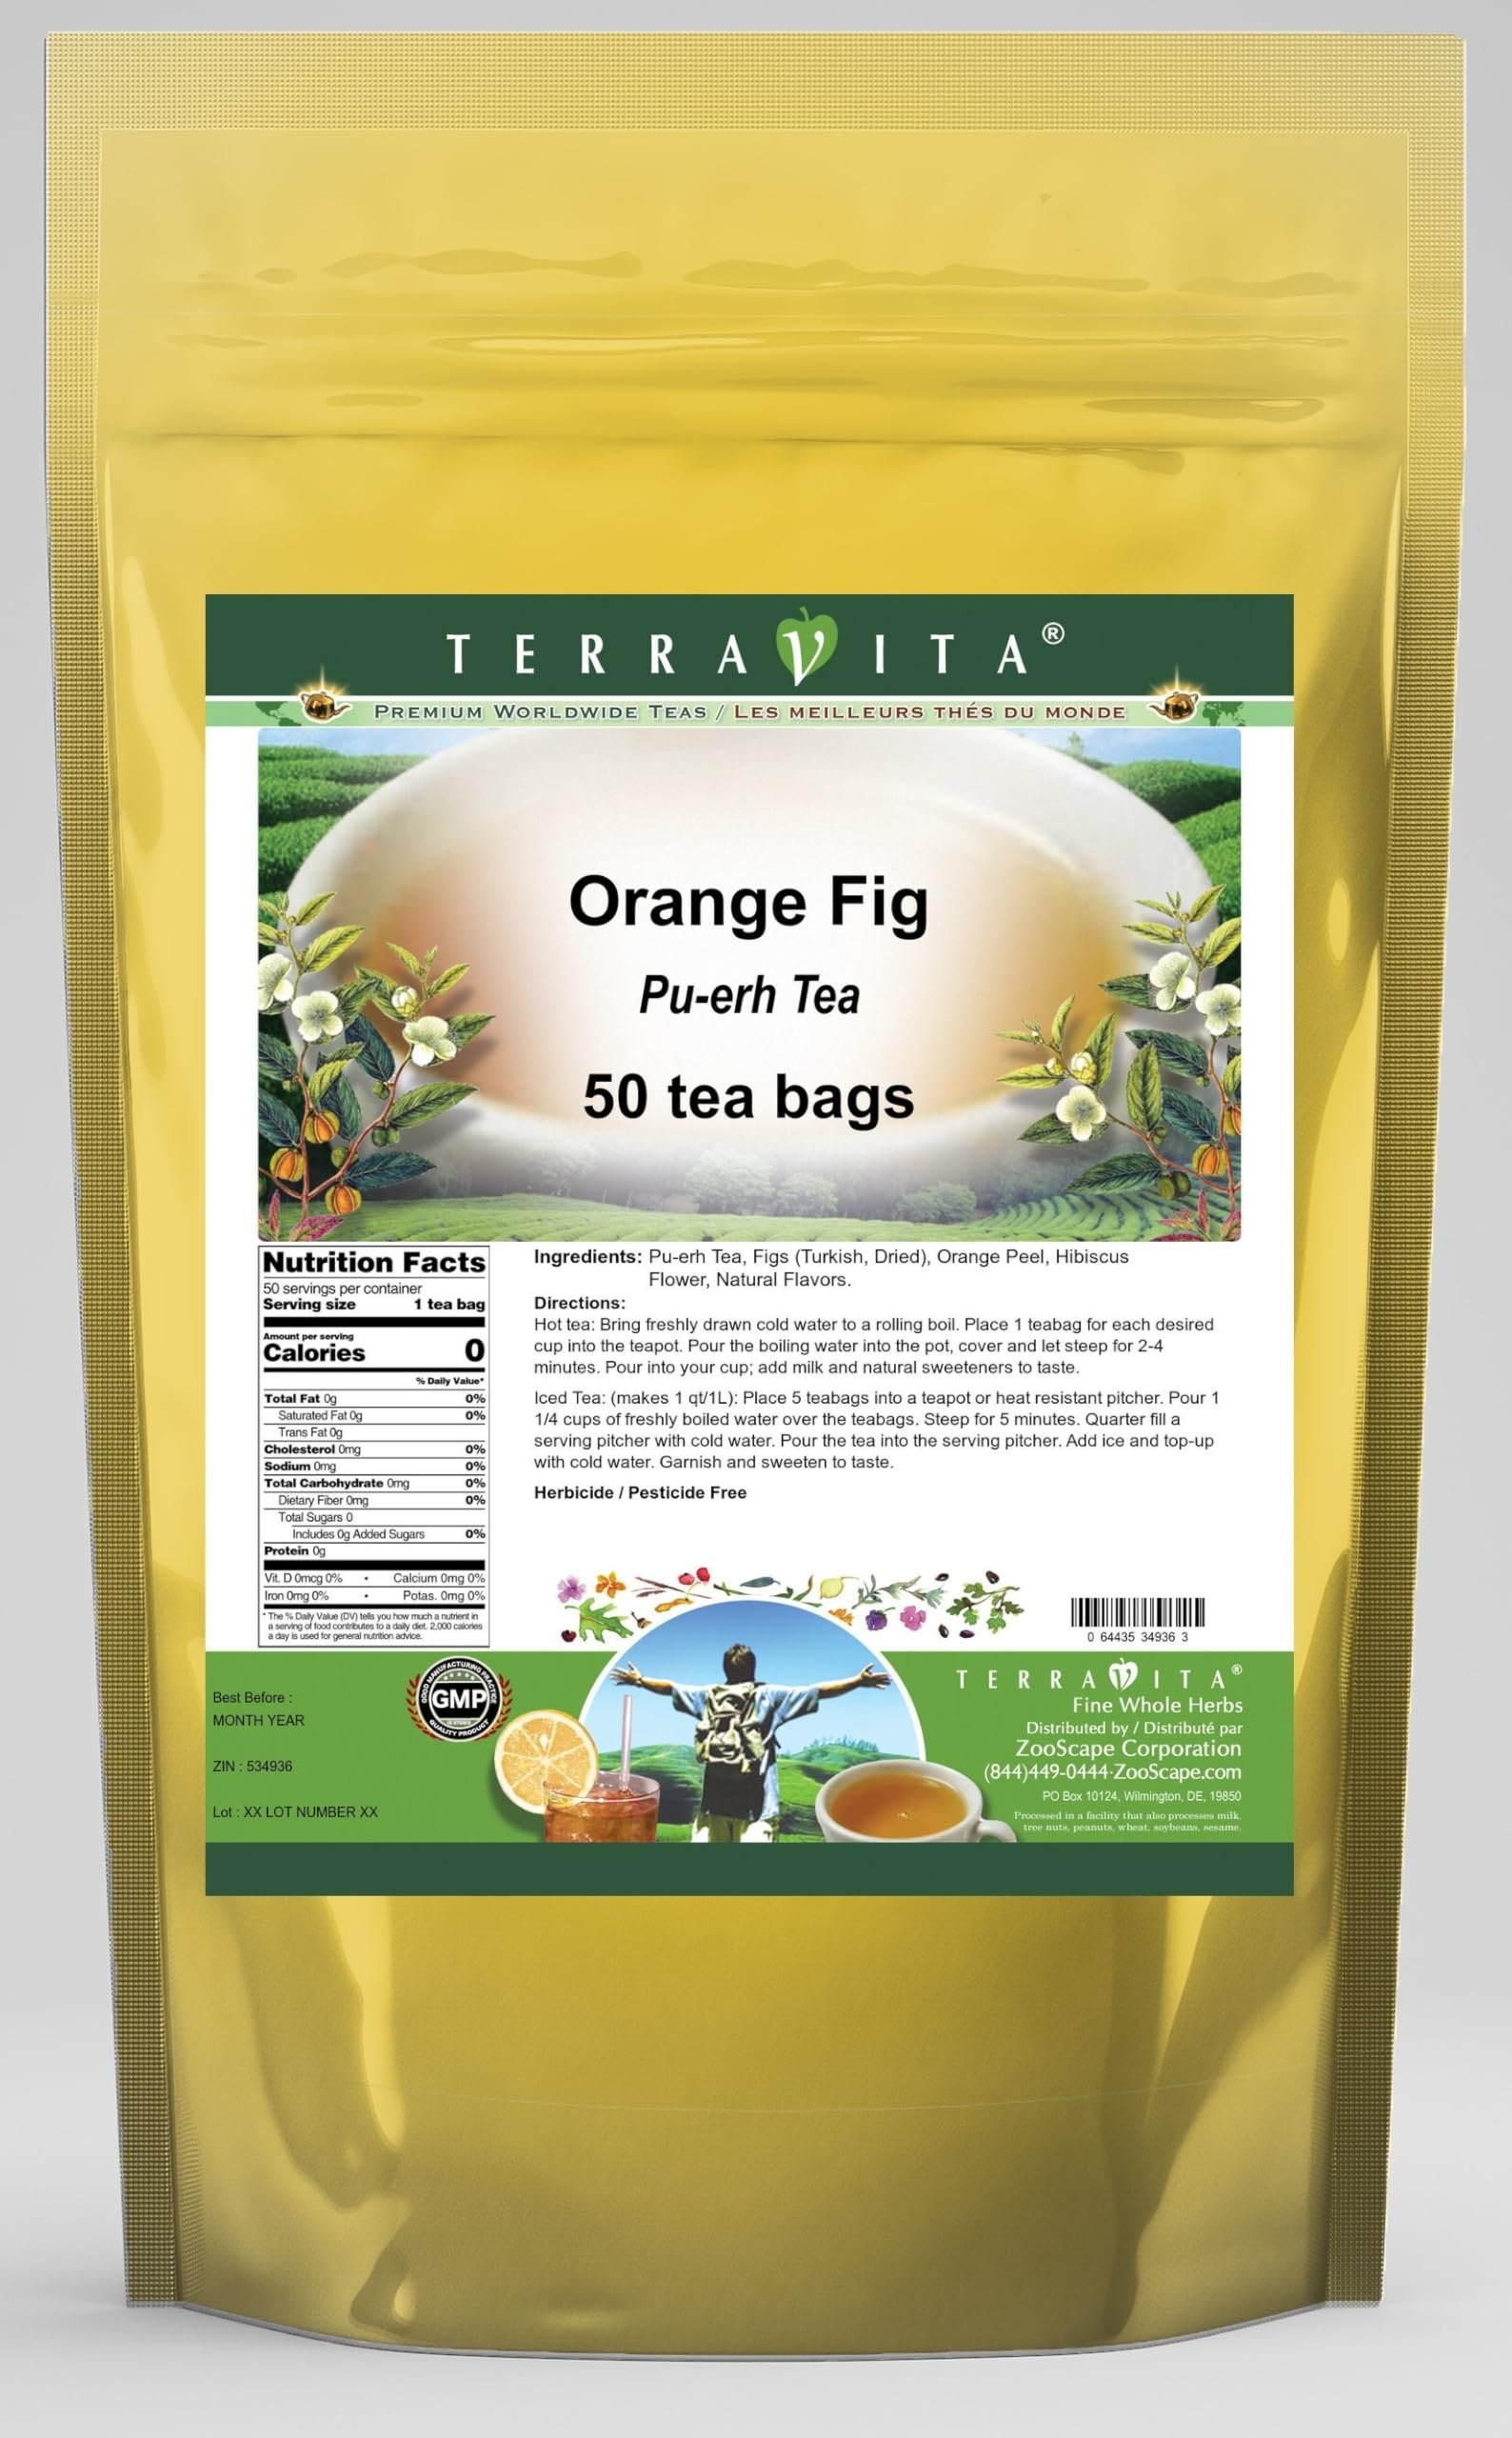
Item Name: Orange Fig Pu-erh Tea (50 tea bags, ZIN: 534936)
Bullet Point 1: Our Orange Fig Pu-erh Tea is a terrific flavored Pu-erh tea with Figs, Orange Peel and Hibiscus Flower that you can enjoy again and again! You will really enjoy the special Orange Fig aroma and taste! - Ingredients: Pu-erh tea, Figs, Orange Peel, Hibiscus Flower and Natural Orange Fig Flavor.
Bullet Point 2: No fillers.
Bullet Point 3: Manufacturer: TerraVita
Bullet Point 4: Size: 50 tea bags
Bullet Point 5: Pu-erh Tea Bags - Packed in a convenient upright pouch!
Product Description: Our Orange Fig Pu-erh Tea is a terrific flavored Pu-erh tea with Figs, Orange Peel and Hibiscus Flower that you can enjoy again and again! You will really enjoy the special Orange Fig aroma and taste! - Ingredients: Pu-erh tea, Figs, Orange Peel, Hibiscus Flower and Natural Orange Fig Flavor. - Hot tea brewing method: Bring freshly drawn cold water to a rolling boil. Place 1 teabag for each desired cup into the teapot. Pour the boiling water into the pot, cover and let steep for 2-4 minutes. Pour into your cup; add milk and natural sweeteners to taste. - Iced tea brewing method: (to make 1 liter/quart): Place 5 teabags into a teapot or heat resistant pitcher. Pour 1 1/4 cups of freshly boiled water over the teabags. Steep for 5 minutes. Quarter fill a serving pitcher with cold water. Pour the tea into the serving pitcher. Add ice and top-up with cold water. Garnish and sweeten to taste. - TerraVita is an exclusive line of premium-quality, natural source products that use only the finest, purest and most potent ingredients found around the world. TerraVita is hallmarked by the highest possible standards of purity, potency, stability and freshness. All of our products are prepared with the highest elements of quality control, from raw materials through the entire manufacturing process, up to and including the moment that the bottles or bags are sealed for freshness and shipped out to you. Our highest possible standards are certified by independent laboratories and backed by our personal guarantee. - TerraVita exists to meet and ensure your family's health and wellness without the harmful effects of chemicals and health products. We strive to make all of our products affordable and reliable and are constantly searching the market to maintain our affordability and to look f
Value: 50.0
Unit: Count

Price: 20.68